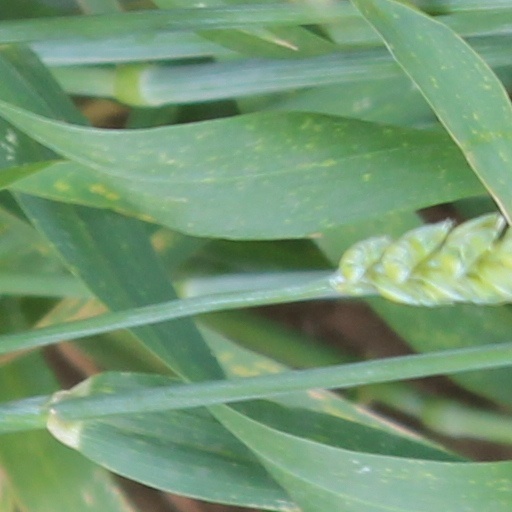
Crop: wheat